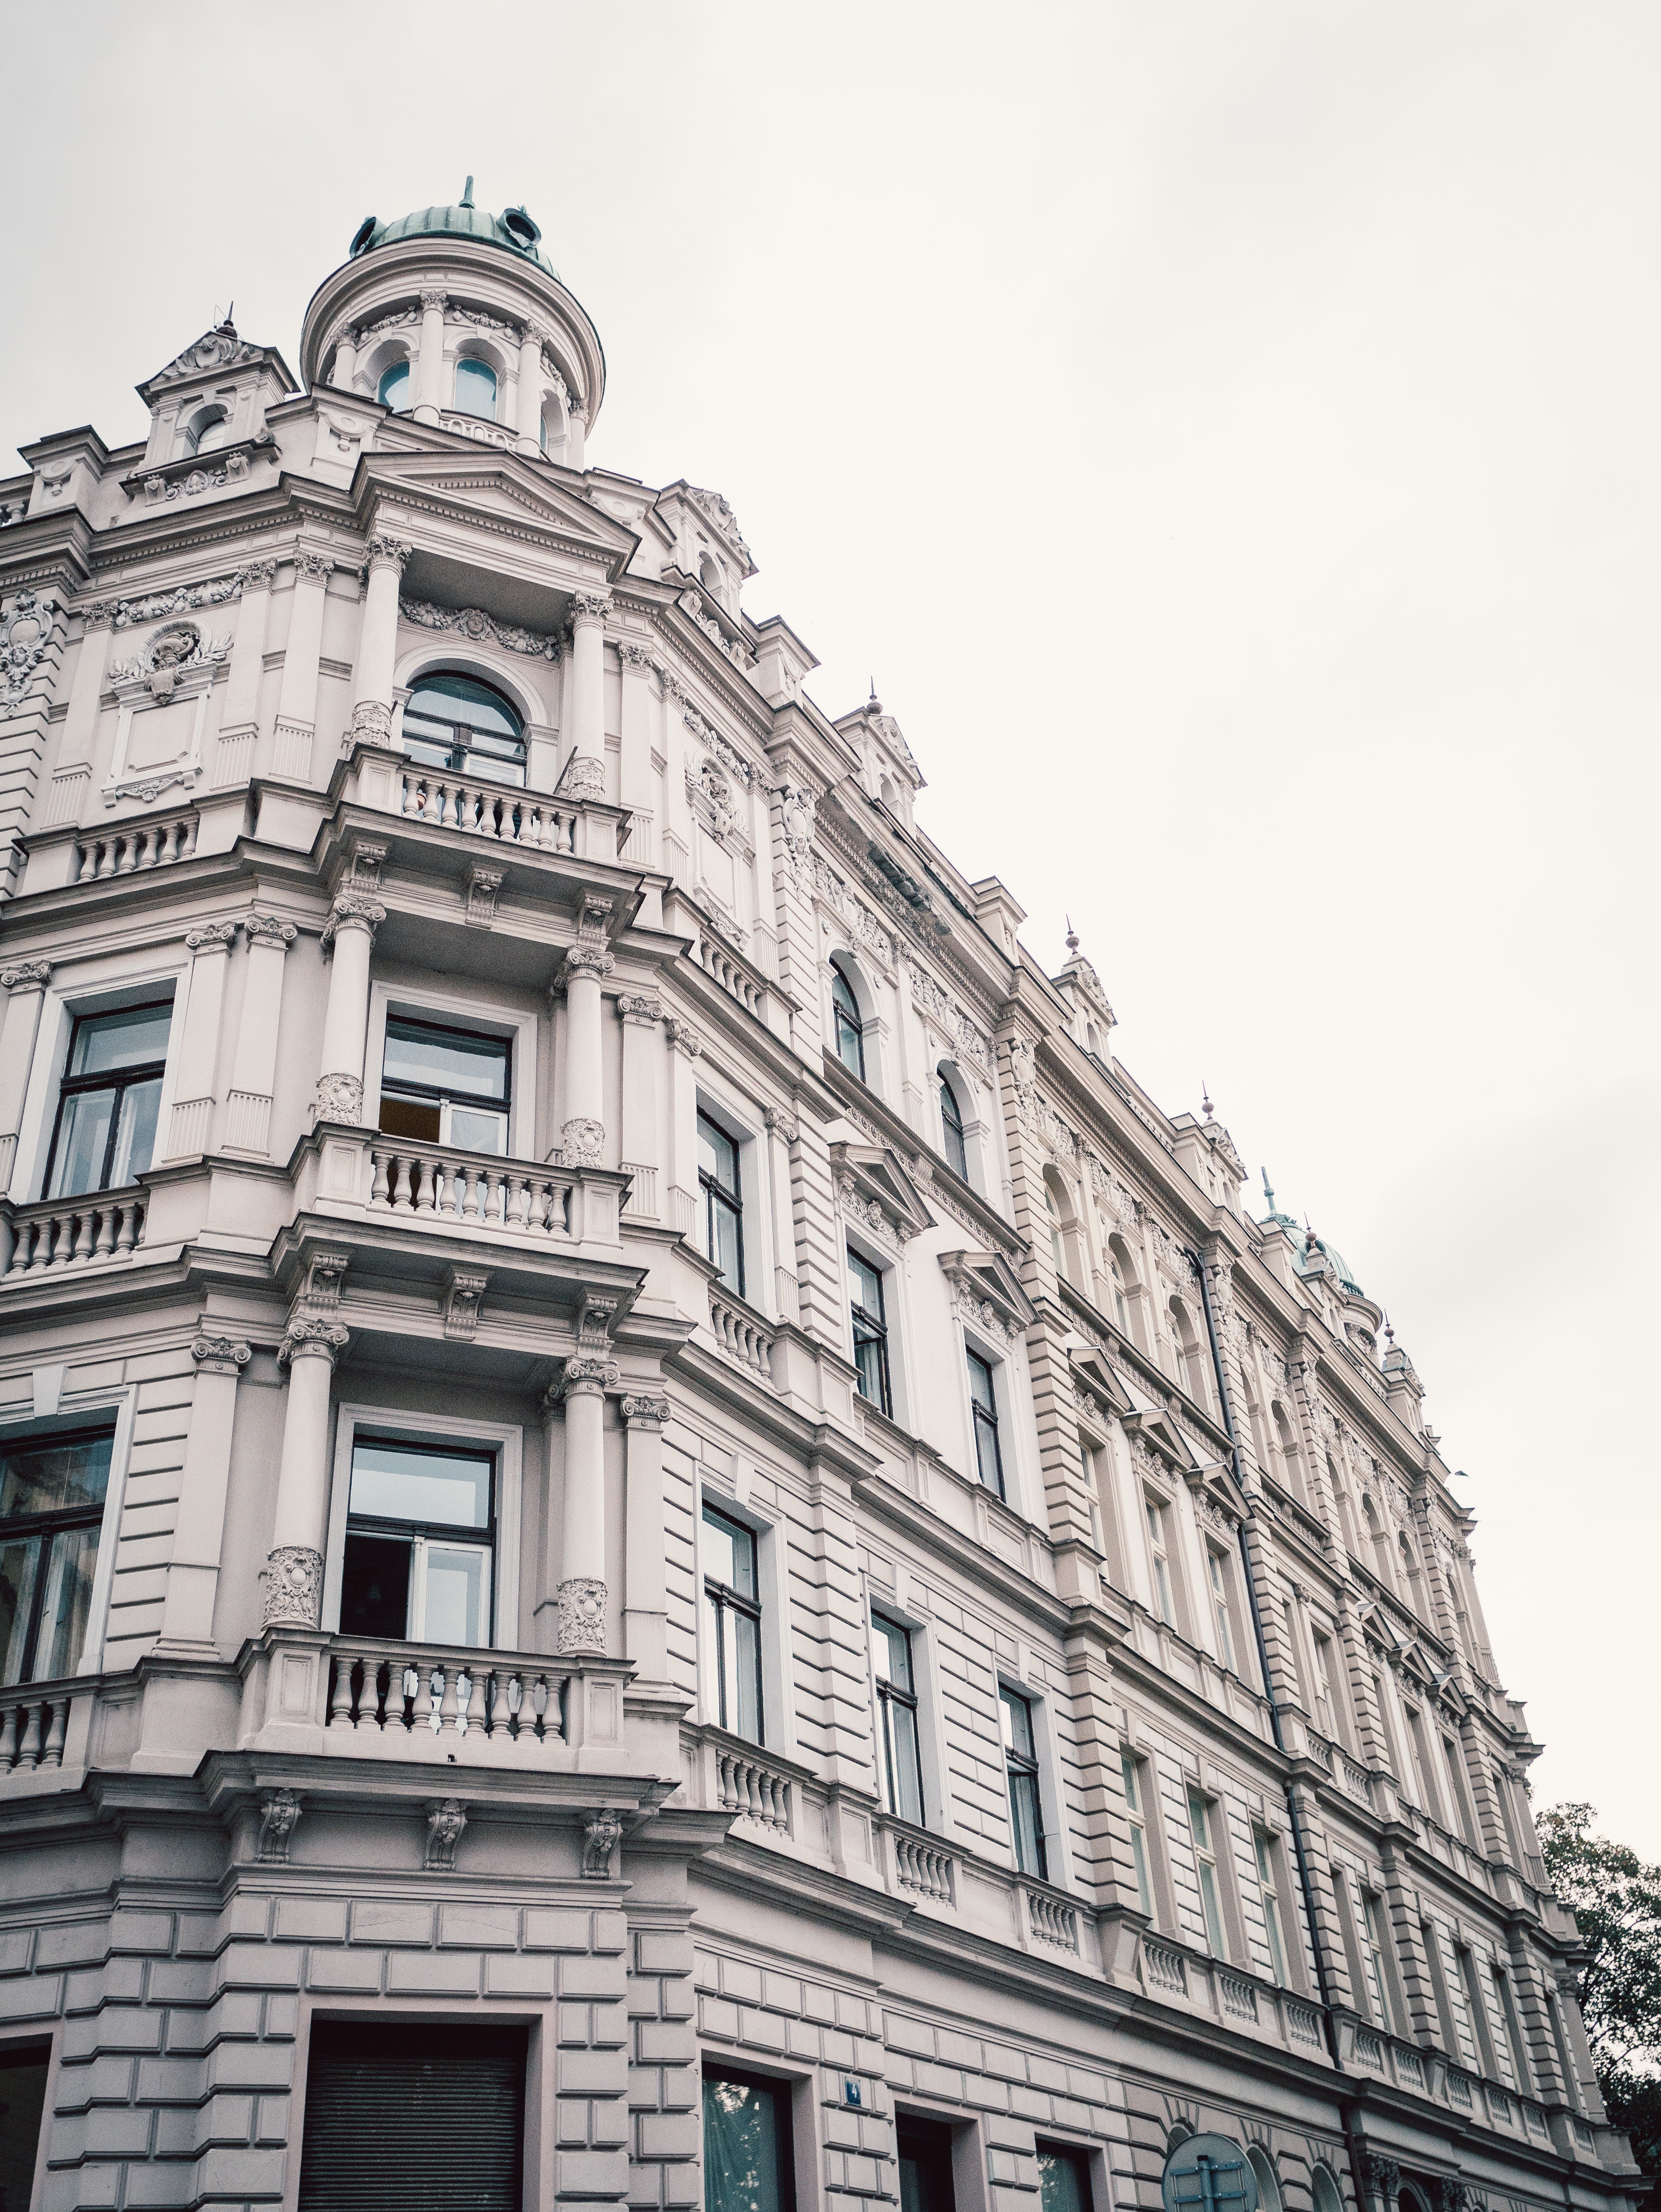
white, architecture, landmark, building, urban area, metropolis, black and white, facade, classical architecture, property, monochrome, town, sky, city, monochrome photography, house, metropolitan area, apartment, street, neighbourhood, tree, photography, stock photography, real estate, window, palace, downtown, mansion, style, condominium, residential area